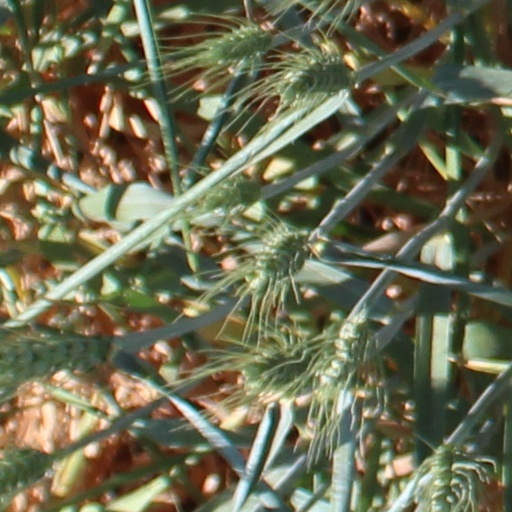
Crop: wheat